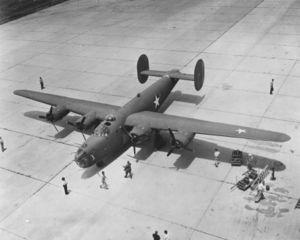
Bombardier américain B-24 ""Liberator"""
Les terrains de parachutage creusois sont des terrains homologués par les services alliés durant la Seconde Guerre mondiale, destinés à recevoir les livraisons d'armes et matériel par parachutages.
La mission Bergamote était une mission interalliée, dirigée par le commandant Jacques Robert-Rewez, envoyée en Creuse occupée par l'État major FFI. Le premier groupe de cette mission est parachuté dans la nuit du 26 au 27 juin 1944 sur le terrain "Pension" à Nadapeyrat près de Bourganeuf. La seconde partie est parachutée sur le même terrain le 1ᵉʳ juillet. Les membres de la mission retournent à Londres en septembre 1944.
L'empennage est un ensemble de plans fixes et mobiles qui assure la stabilité et la gouverne en tangage et en lacet d'un aéronef.